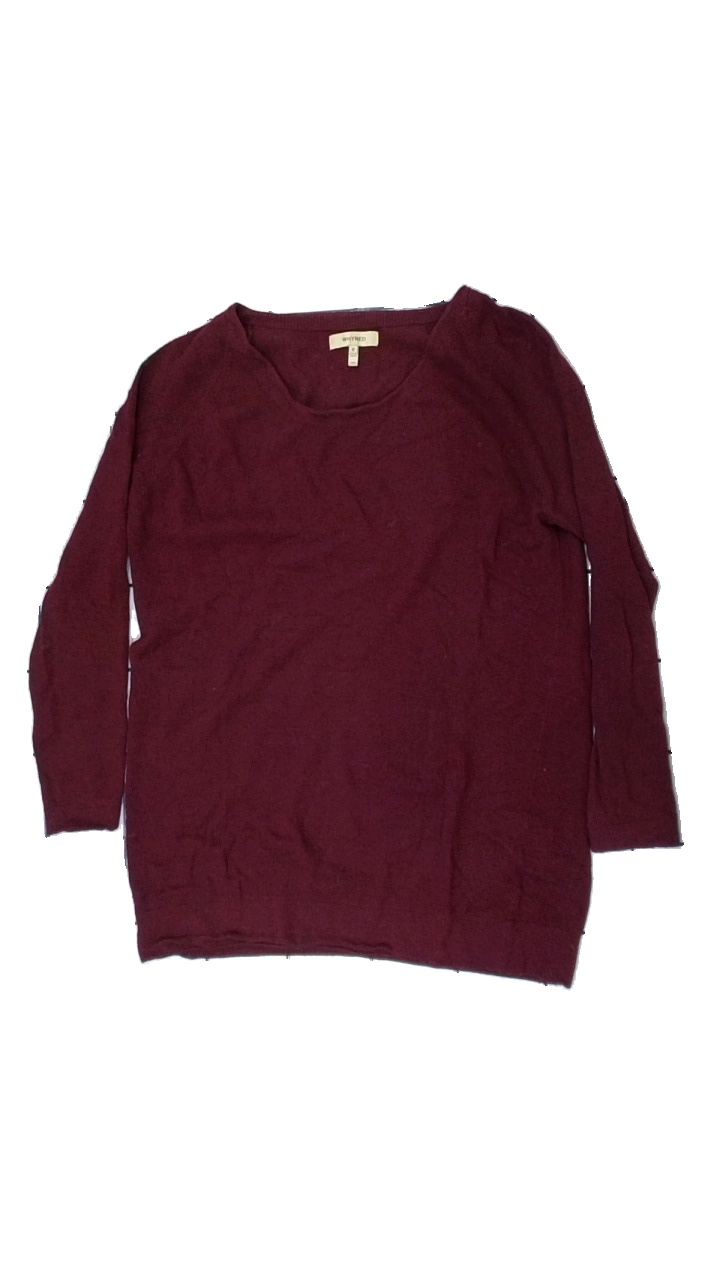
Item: Sweater (Ladies)
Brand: Whyred
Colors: Red
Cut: C-collar
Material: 100% silk
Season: Autumn
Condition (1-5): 1
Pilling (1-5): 1
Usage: Export
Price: <50